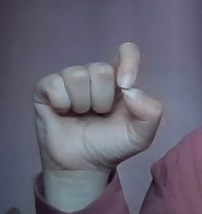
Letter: fa